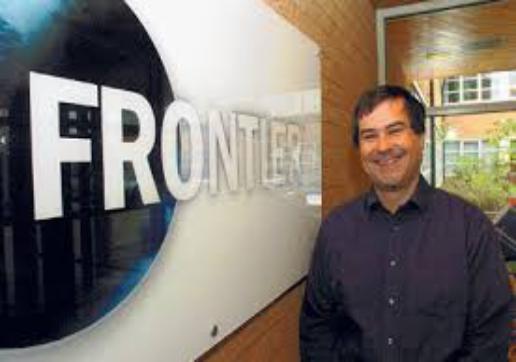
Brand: frontier developments
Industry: Leisure